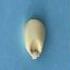
Maize quality: Good